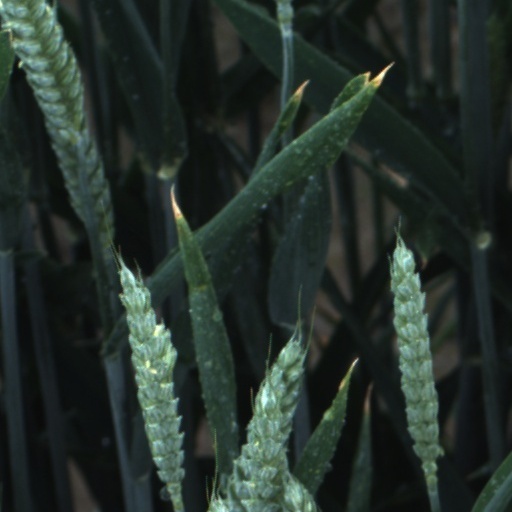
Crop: wheat